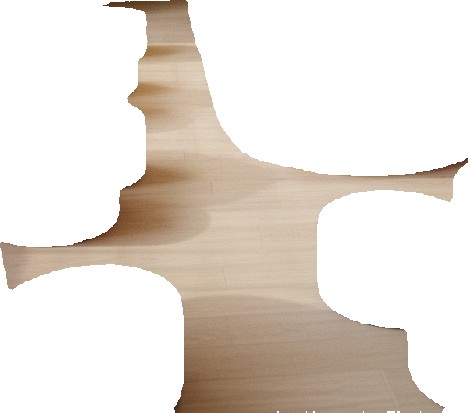
Surface category: floors